Vogelsberg

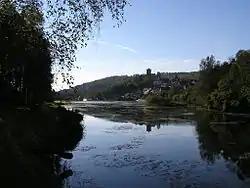
The Nidder in the Vogelsberg

The "Oberwald" (351.2) is the heart of the Vogelsberg and is entirely wooded; its outer boundary roughly follows the 600 metre contour line. In outer areas of the Vogelsberg, by contrast, there is a tapestry of green pasture, arable fields and woodlands.